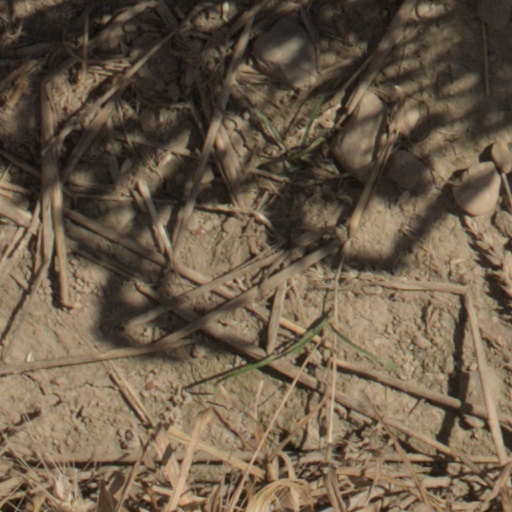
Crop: wheat